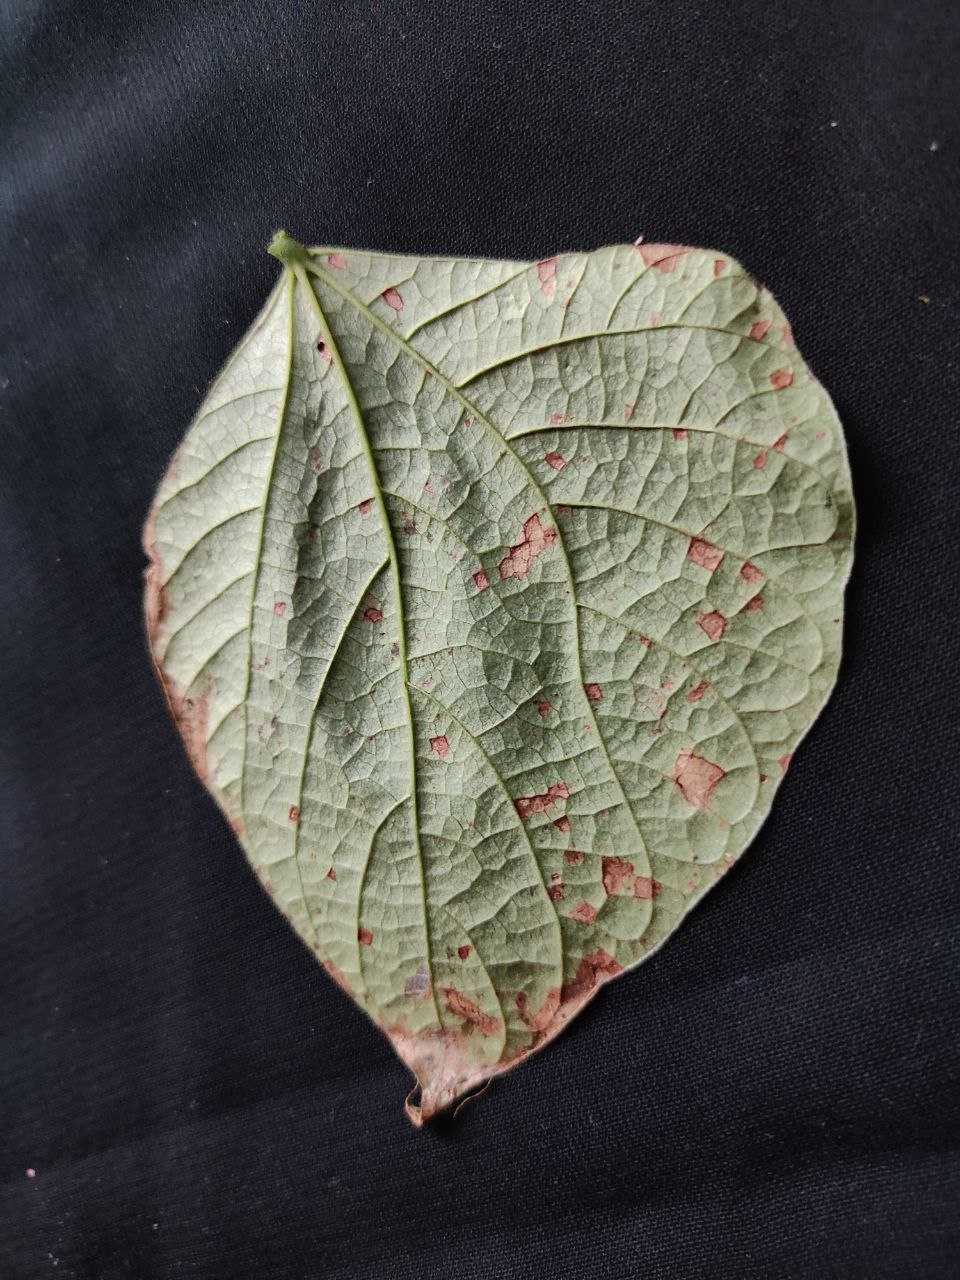
Crop: bean
Leaf condition: Rust